Khal-Naaikaa

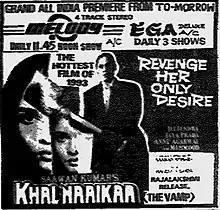
Theatrical release poster

Khal-Naaikaa is a 1993 Indian Hindi-language thriller film, produced and directed by Saawan Kumar under the Saawan Kumar Productions banner. It stars Jeetendra, Jaya Prada, Anu Aggarwal and music composed by Mahesh - Kishore. It is based on the 1992 Hollywood film "The Hand That Rocks the Cradle".